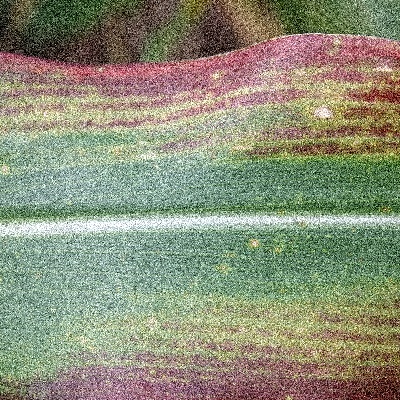
Label: Corn_(Maize)___Maize_Streak_Virus